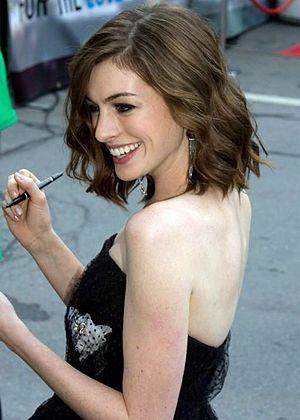
Rachel se marie ou Le Mariage de Rachel au Québec est un film américain réalisé par Jonathan Demme, sorti en 2008.